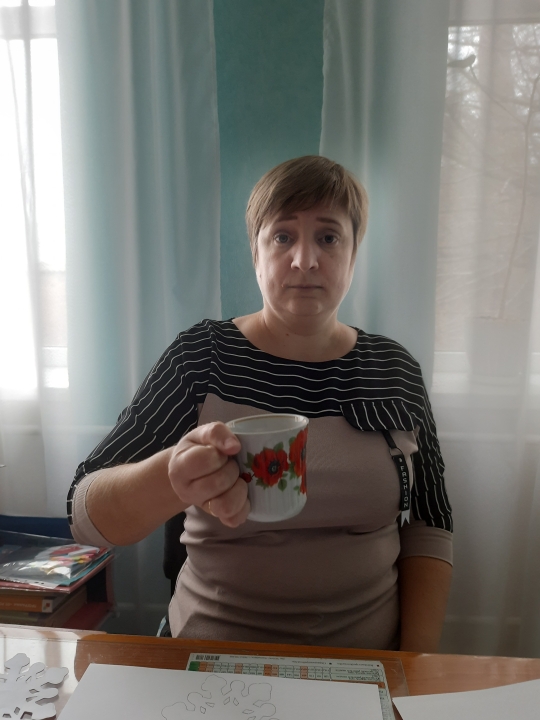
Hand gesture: no_gesture